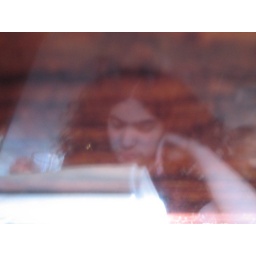
YC took this picture of OC reading, reflected in the table at the pizza place in Truckee.